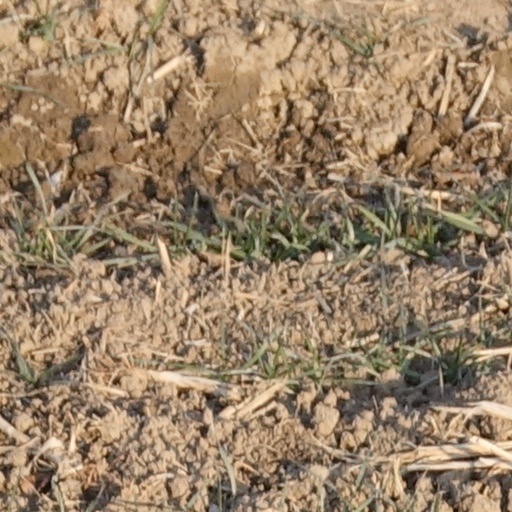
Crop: wheat